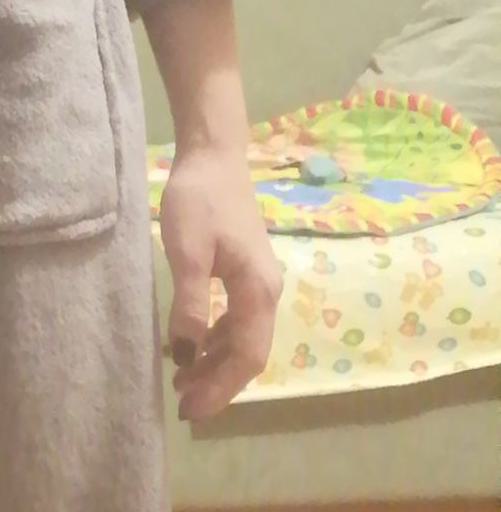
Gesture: no_gesture